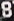
Number: 8